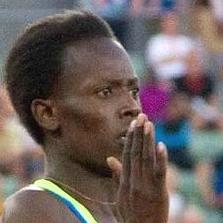
Age: 18